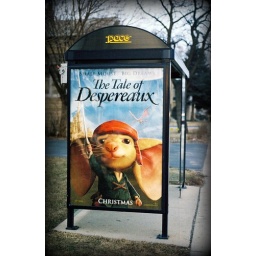
...but did not do as was expected at the box office... PACE bus shelter in Lyons, Illinois....